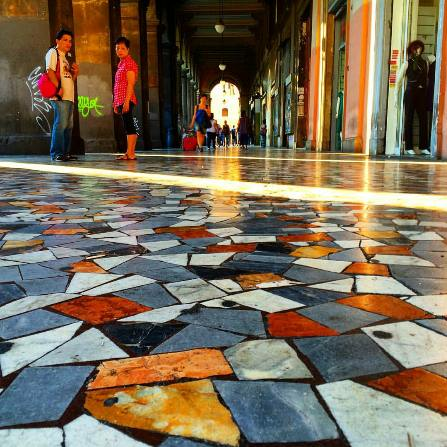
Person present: Yes